Aunegrenda Chapel

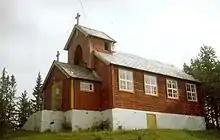
View of the church

Aunegrenda Chapel is a chapel in the Holtålen Municipality of Trøndelag county, Norway, in the village of Aunegrenda. It an annex chapel for Haltdalen parish, part of the Gauldal prosti (deanery) in the Diocese of Nidaros. The brown wooden building was built in a long church design in 1952 using plans drawn by the architectural firm Morgenstierne & Eide. It seats about 120 people.